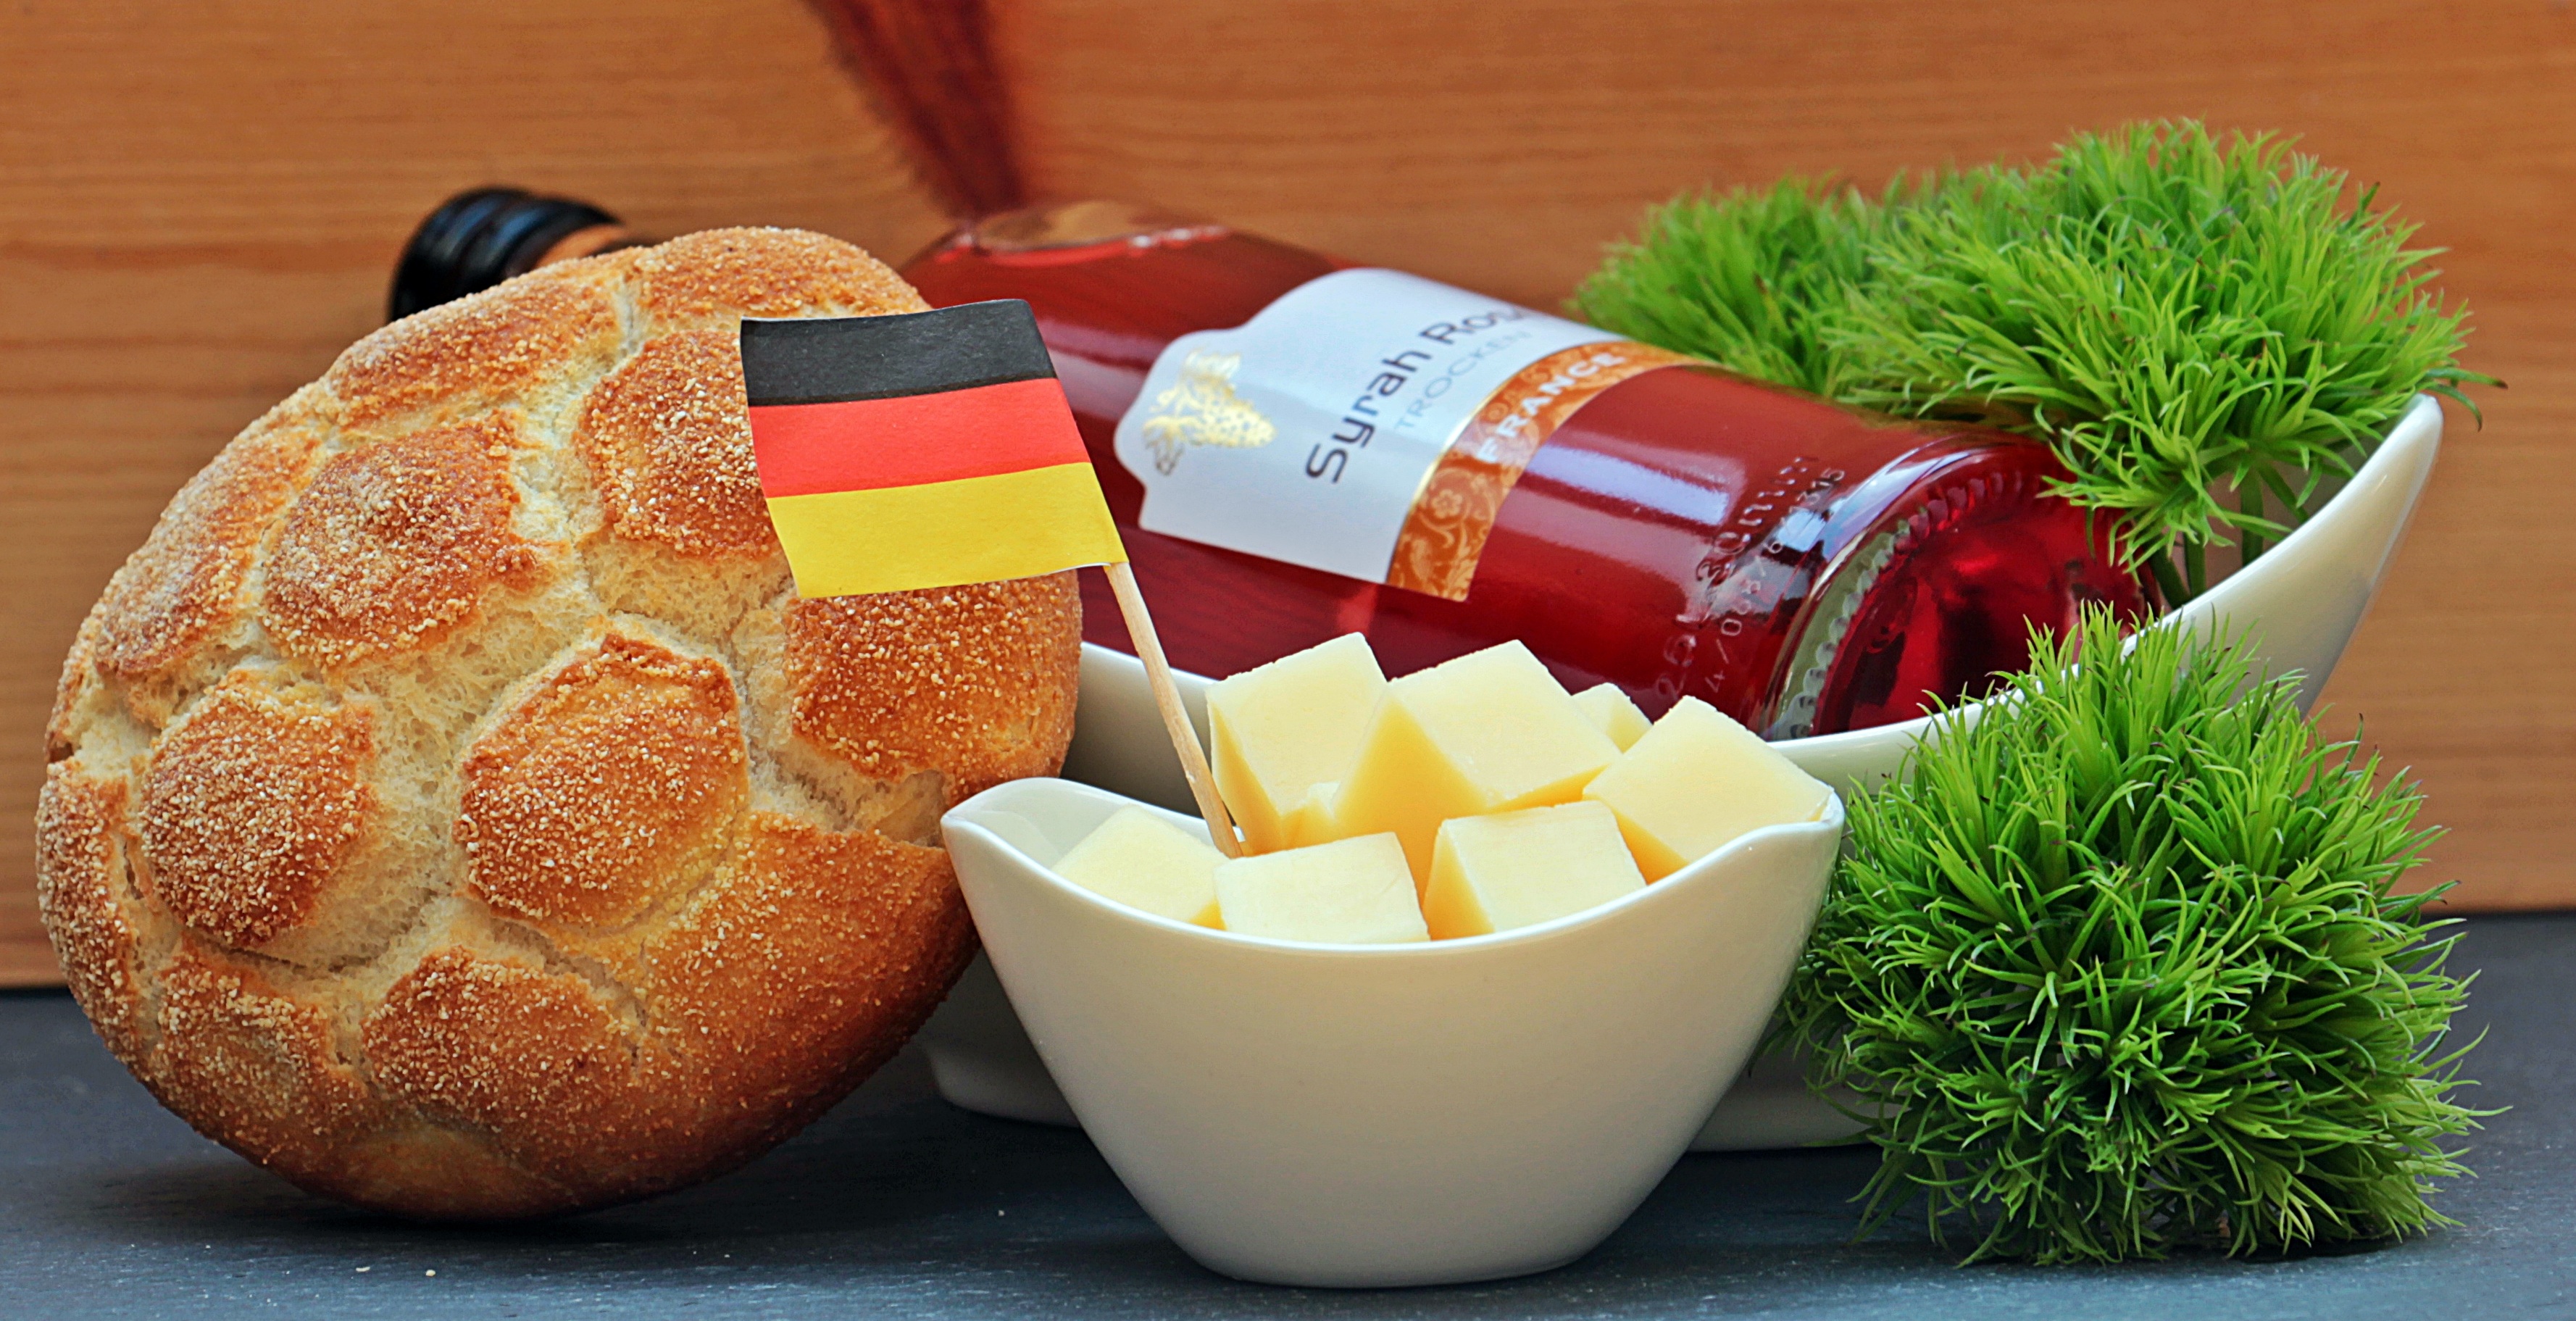
wine, sport, france, dish, meal, food, produce, flag, drink, football, breakfast, baking, eat, delicious, still life, alcohol, cheese, deco, 2016, french, background, em, funny, germany, rush, benefit from, germany flag, black red gold, european championship, football deco, cheese cubes, em 2016 france, french wine, french rose wine, football bun, grass family